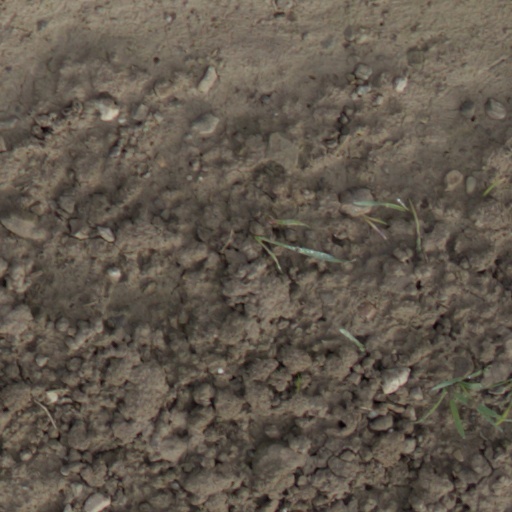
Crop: wheat